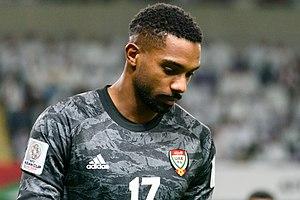
Khalid Eisa, né le 15 septembre 1989 à Dubaï aux Émirats arabes unis, est un joueur de football international émirati, qui évolue au poste de gardien de but.